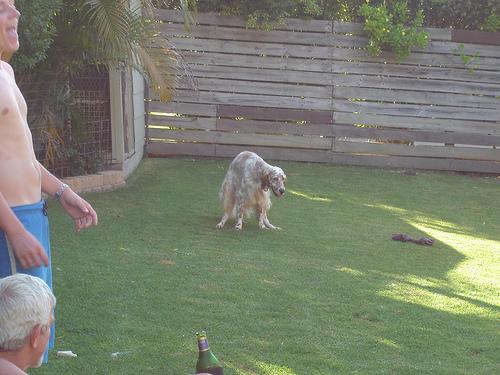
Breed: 203-n000022-English_setter